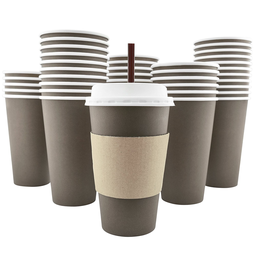
Label: paper